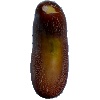
Label: Cucumber Ripe 1